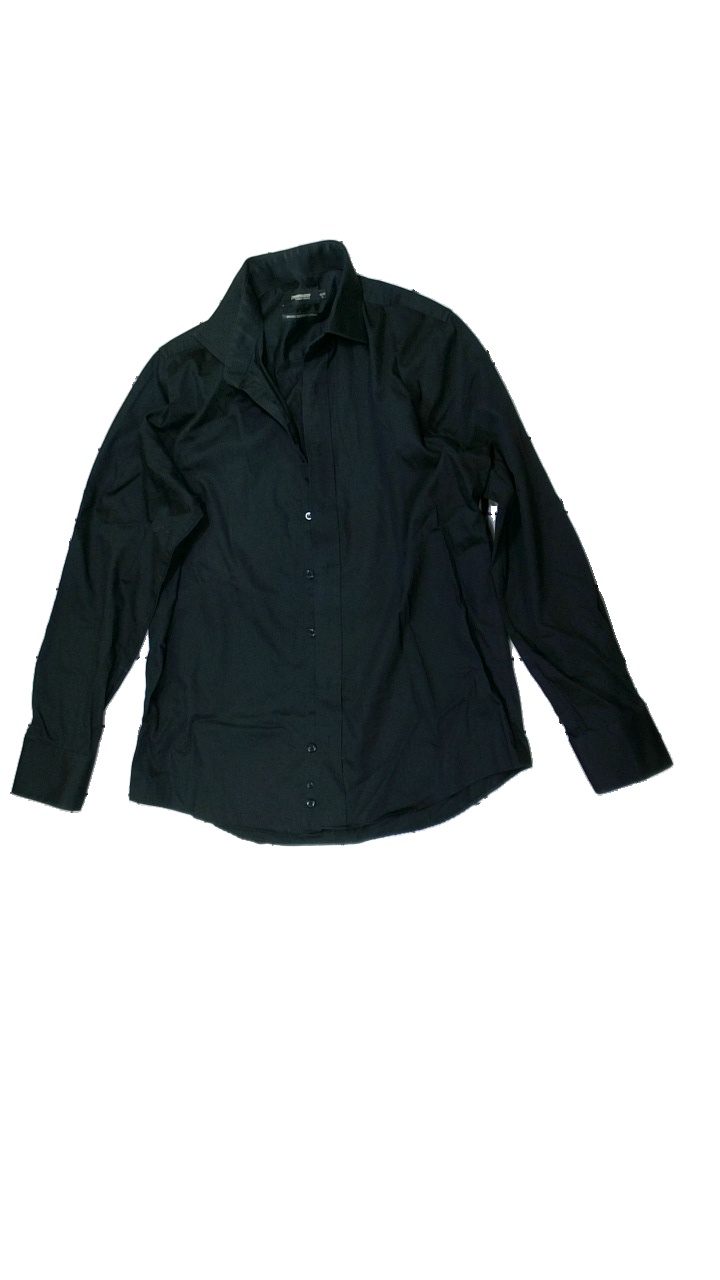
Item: Shirt (Men)
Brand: Dressman
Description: Black shirt
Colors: Black
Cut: Regular
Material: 100% Cotton
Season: All
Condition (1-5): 3
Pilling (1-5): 5
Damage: stained
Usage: Recycle
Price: <50